Gwalior State

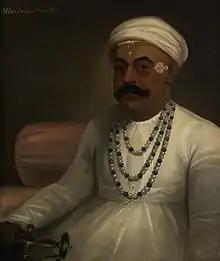
Mahadaji Shinde

Madhavrao I, Mahadji, and his successor Daulatrao took a leading part in shaping the history of India during their rule. Mahadji returned from the Deccan to Malwa in 1764, and by 1769 reestablished his power there. In 1772 Madhavrao Peshwa died, and in the struggles which ensued Mahadji took an important part, and seized every chance of increasing his power and augmenting his possessions. In 1775 Raghoba Dada Peshwa threw himself on the protection of the British. The reverses which Sindhia's forces met with at the hands of Colonel Goddard after his famous march from Bengal to Gujarat (1778) the fall of Gwalior to Major Popham (1780), and the night attack by Major Camac, opened his eyes to the strength of the new power which had entered the arena of Indian politics. In 1782 the Treaty of Salbai was made with Sindhia, the chief stipulations being that he should withdraw to Ujjain, and the British north of the Yamuna, and that he should negotiate treaties with the other belligerents. The importance of the treaty can scarcely be exaggerated. It made the British arbiters of peace in India and virtually acknowledged their supremacy, while at the same time Sindhia was recognized as an independent chief and not as a vassal of the Peshwa. A resident, Mr. Anderson (who had negotiated the treaty) was at the same time appointed to Sindhia's court.